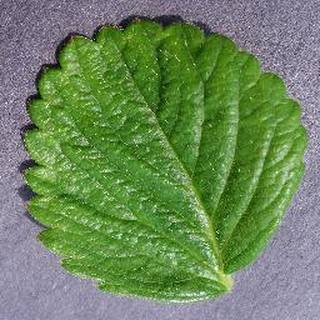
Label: healthy_strawberry